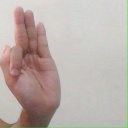
अक्षर: फ